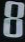
Number: 8